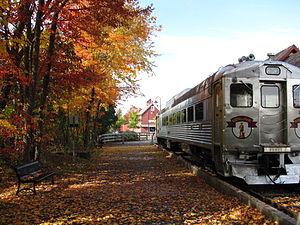
Le Boston and Maine Corporation, connu sous le nom de Boston and Maine Railroad jusqu'en 1964, était le chemin de fer américain de classe I prépondérant dans la région de la Nouvelle-Angleterre durant un siècle. Il fait désormais partie du réseau du Pan Am Railways.